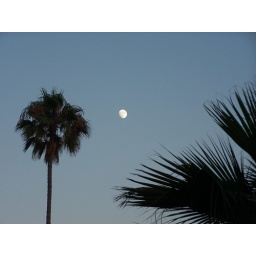
palm tree in laguna beach